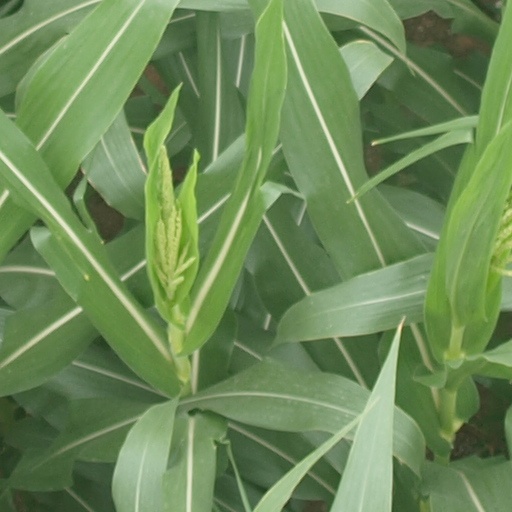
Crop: maize; corn